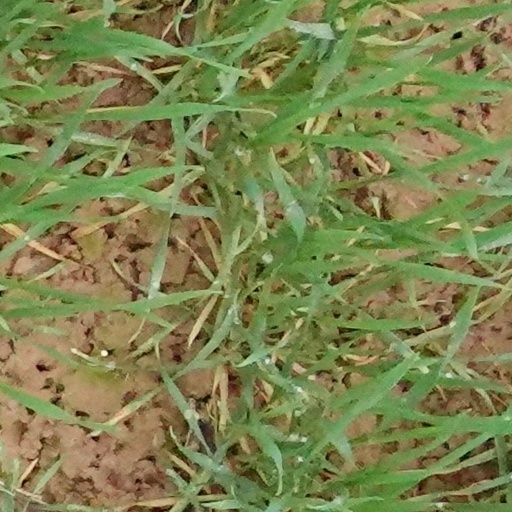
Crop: wheat